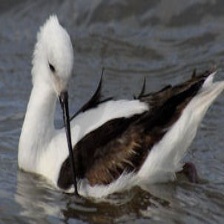
Species: BANDED STILT
Scientific name: CLADORHYNCHUS LEUCOCEPHALUS